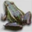
Label: frog